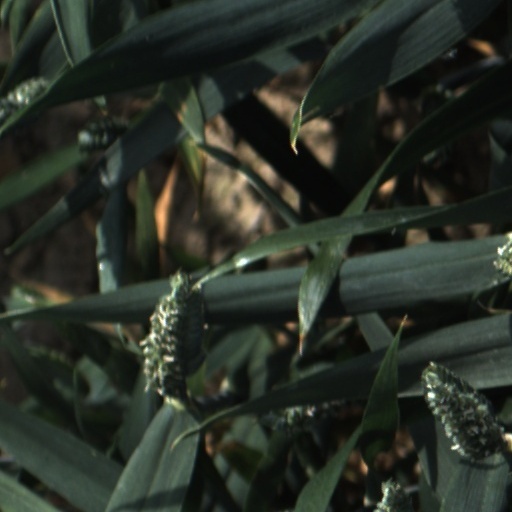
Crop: wheat